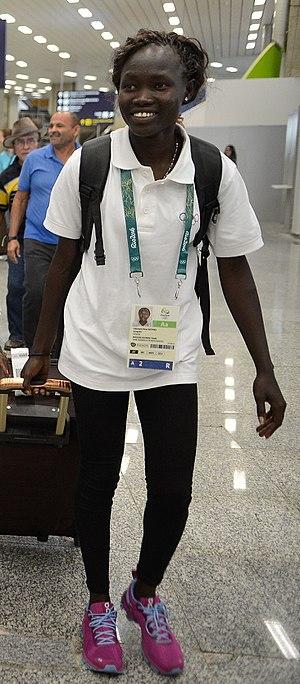
Rose Nathike Lokonyen est une athlète originaire du Soudan du Sud née le 24 février 1995, qui vit et s'entraîne actuellement au Kenya.